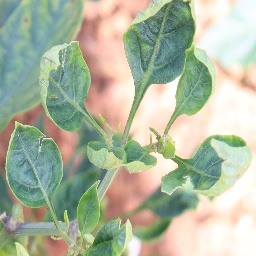
Label: mites_and_trips